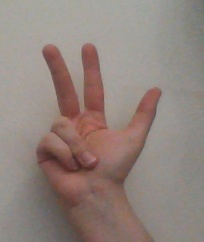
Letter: al